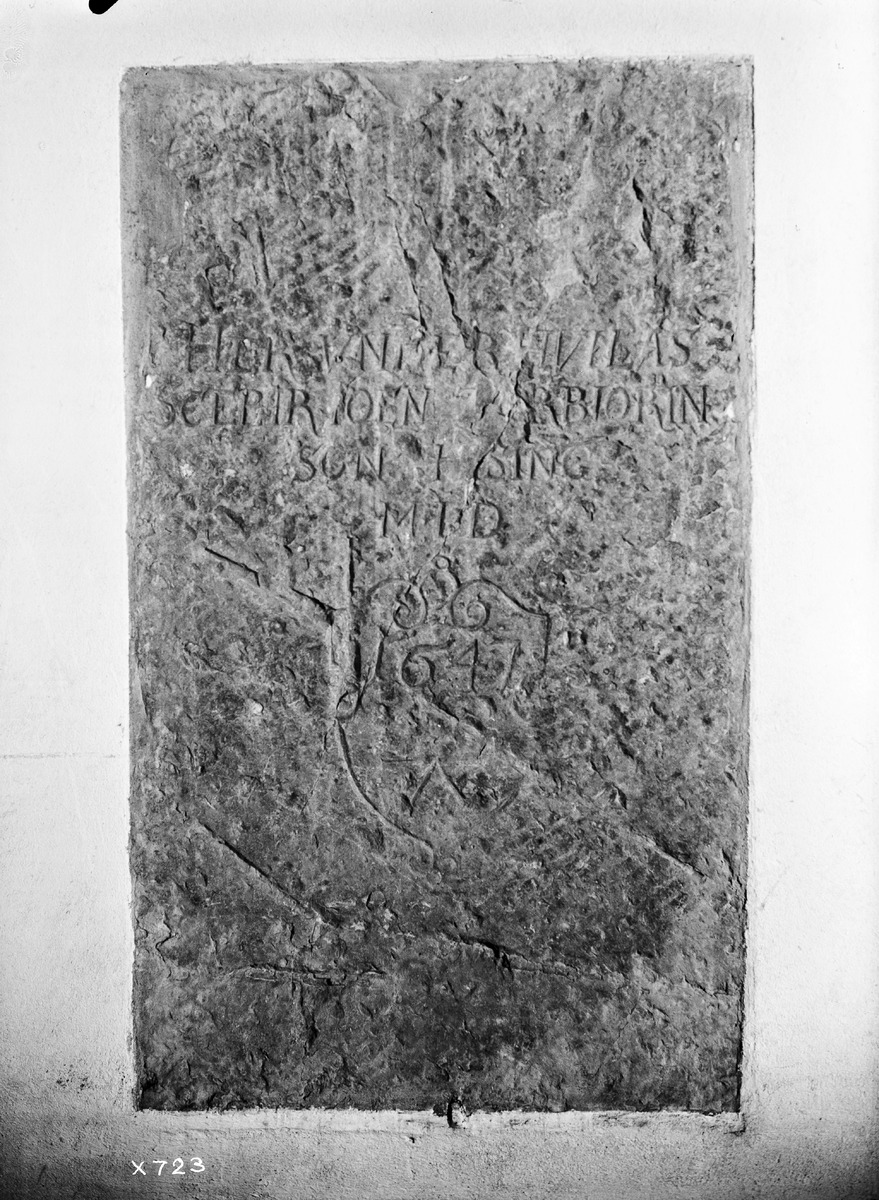
Kivitaulu
A stone tablet
sisällön kuvaus: Oulun tuomiokirkon pääsisäänkäytävän eteisaulan seinään muurattu kivitaulu 6.11.1936. content description: A stone tablet on the wall of the main entrance lobby of Oulu cathedral on November 6, 1936.
Vuosi: 1936
Paikka: Suomi, Oulu, Suomi, Pohjois-Pohjanmaa, Oulu
Aiheet: kivitaulut; historialliset esineet; Oulun tuomiokirkko; muuraus; kirkot; tuomiokirkot; churches; cathedrals; Oulu cathedral; masonry; stone tablets; historical objects